Catherine, Princess of Wales

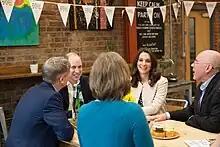
Catherine and William talking to people over lunch

Catherine and William's first royal tour of Canada took place in June–July 2011. The tour's two-day trip to California was also her first visit to the United States. Nicholas Witchell, writing for BBC News, described the tour as an "unqualified success", noting the couple's relaxed approach—from tree planting to street hockey—charmed the public and bolstered support for the monarchy.